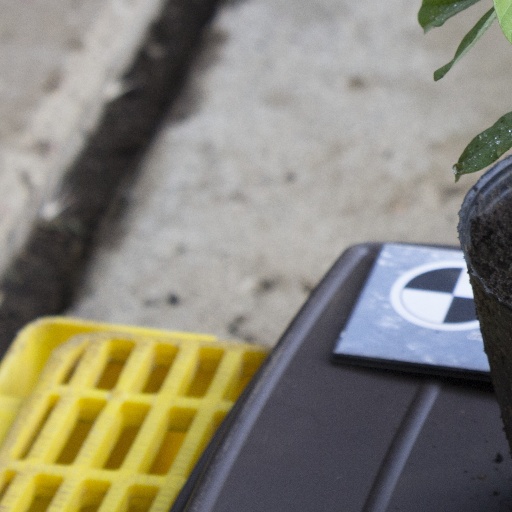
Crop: soybean